Radagast

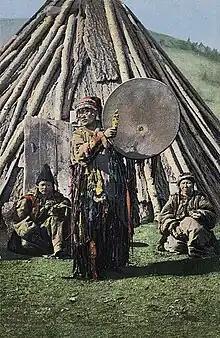
Tolkien's Radagast, with his affinity for animals, knowledge of herbs, and shape-changing abilities, has been compared to a shaman. Altai shaman pictured.

"Unfinished Tales" explains that Radagast, like the other Wizards, came from Valinor around the year 1000 of the Third Age of Middle-earth and was one of the angelic Maiar. His original name is said to have been "Aiwendil", meaning "bird-friend" in Tolkien's invented language of Quenya. Yavanna, one of the god-like Valar, forces Radagast's fellow wizard Saruman to accept him as a companion, which, Tolkien says, may have been one of the reasons Saruman was contemptuous of him, to the point of scornfully calling him "simple" and "a fool". However, he is an ally and confidant of Gandalf, who describes him in "The Hobbit" as his "cousin". He is a friend of the skin-changer Beorn, something that Gandalf relies upon to get his party of Dwarves and a Hobbit accepted by a sceptical Beorn.